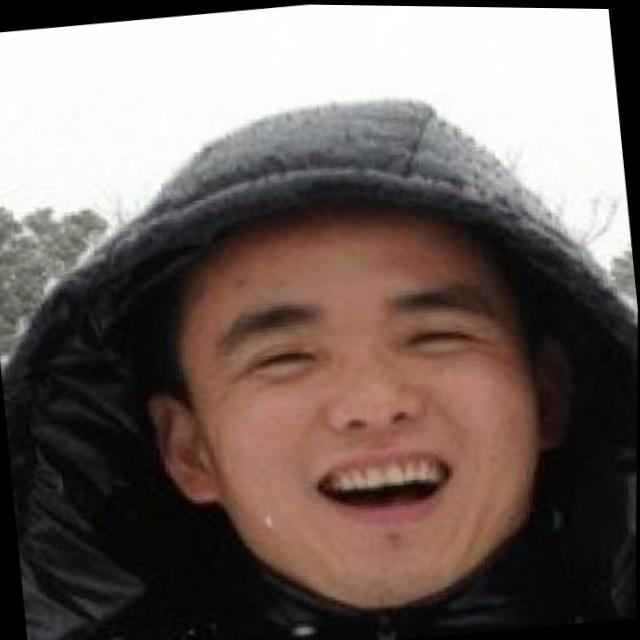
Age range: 21-44